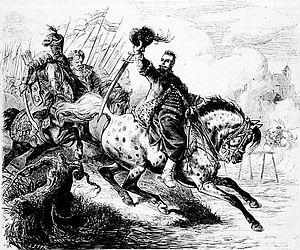
La bataille de Warka s'est déroulée le 7 avril 1656 en Mazovie pendant le Déluge suédois. Elle opposa les forces polono-lituaniennes de Stefan Czarniecki et de Jerzy Sebastian Lubomirski aux forces suédoises commandées par le margrave Frédéric VI de Bade-Durlach. Après deux heures de combats, la République des Deux Nations remporte sa première grande bataille pendant ce conflit.